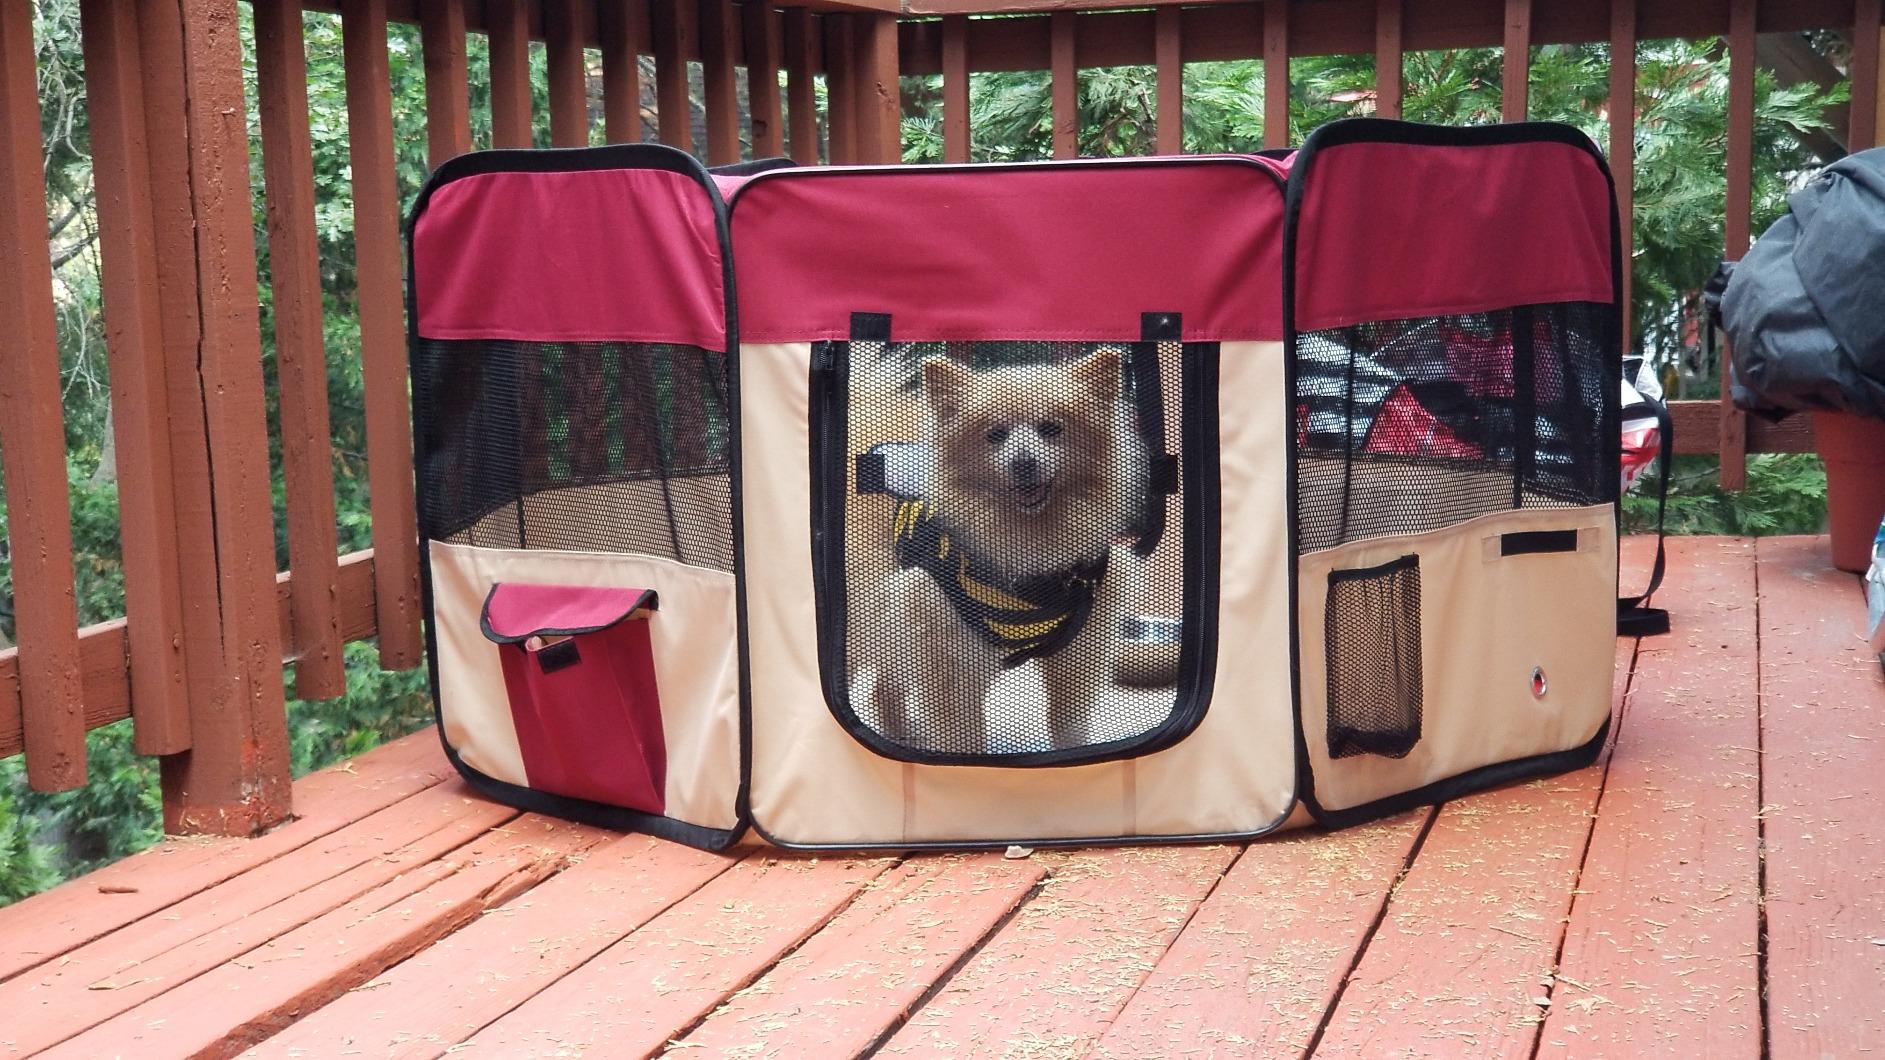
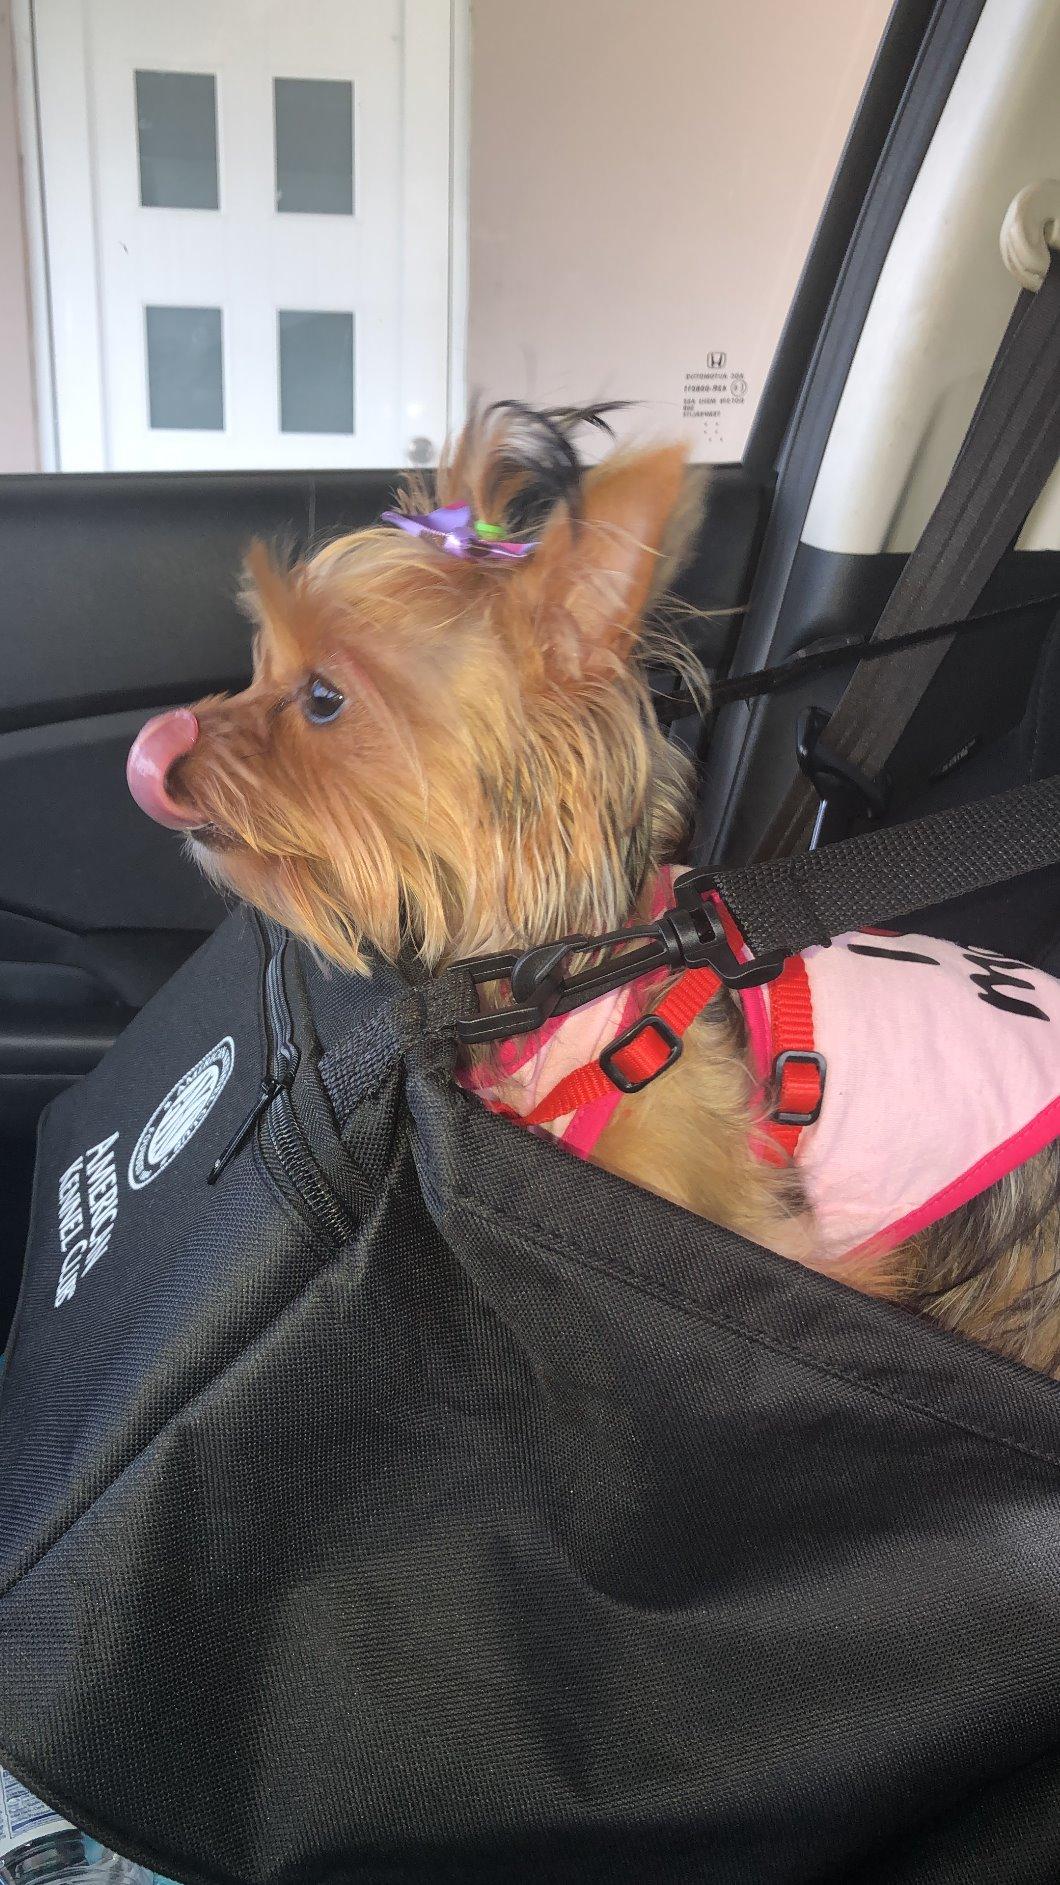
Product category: items_kennel
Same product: no